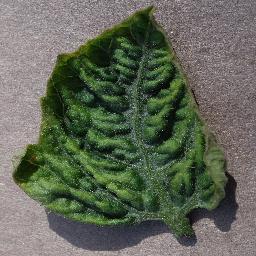
Label: Tomato___Tomato_Yellow_Leaf_Curl_Virus